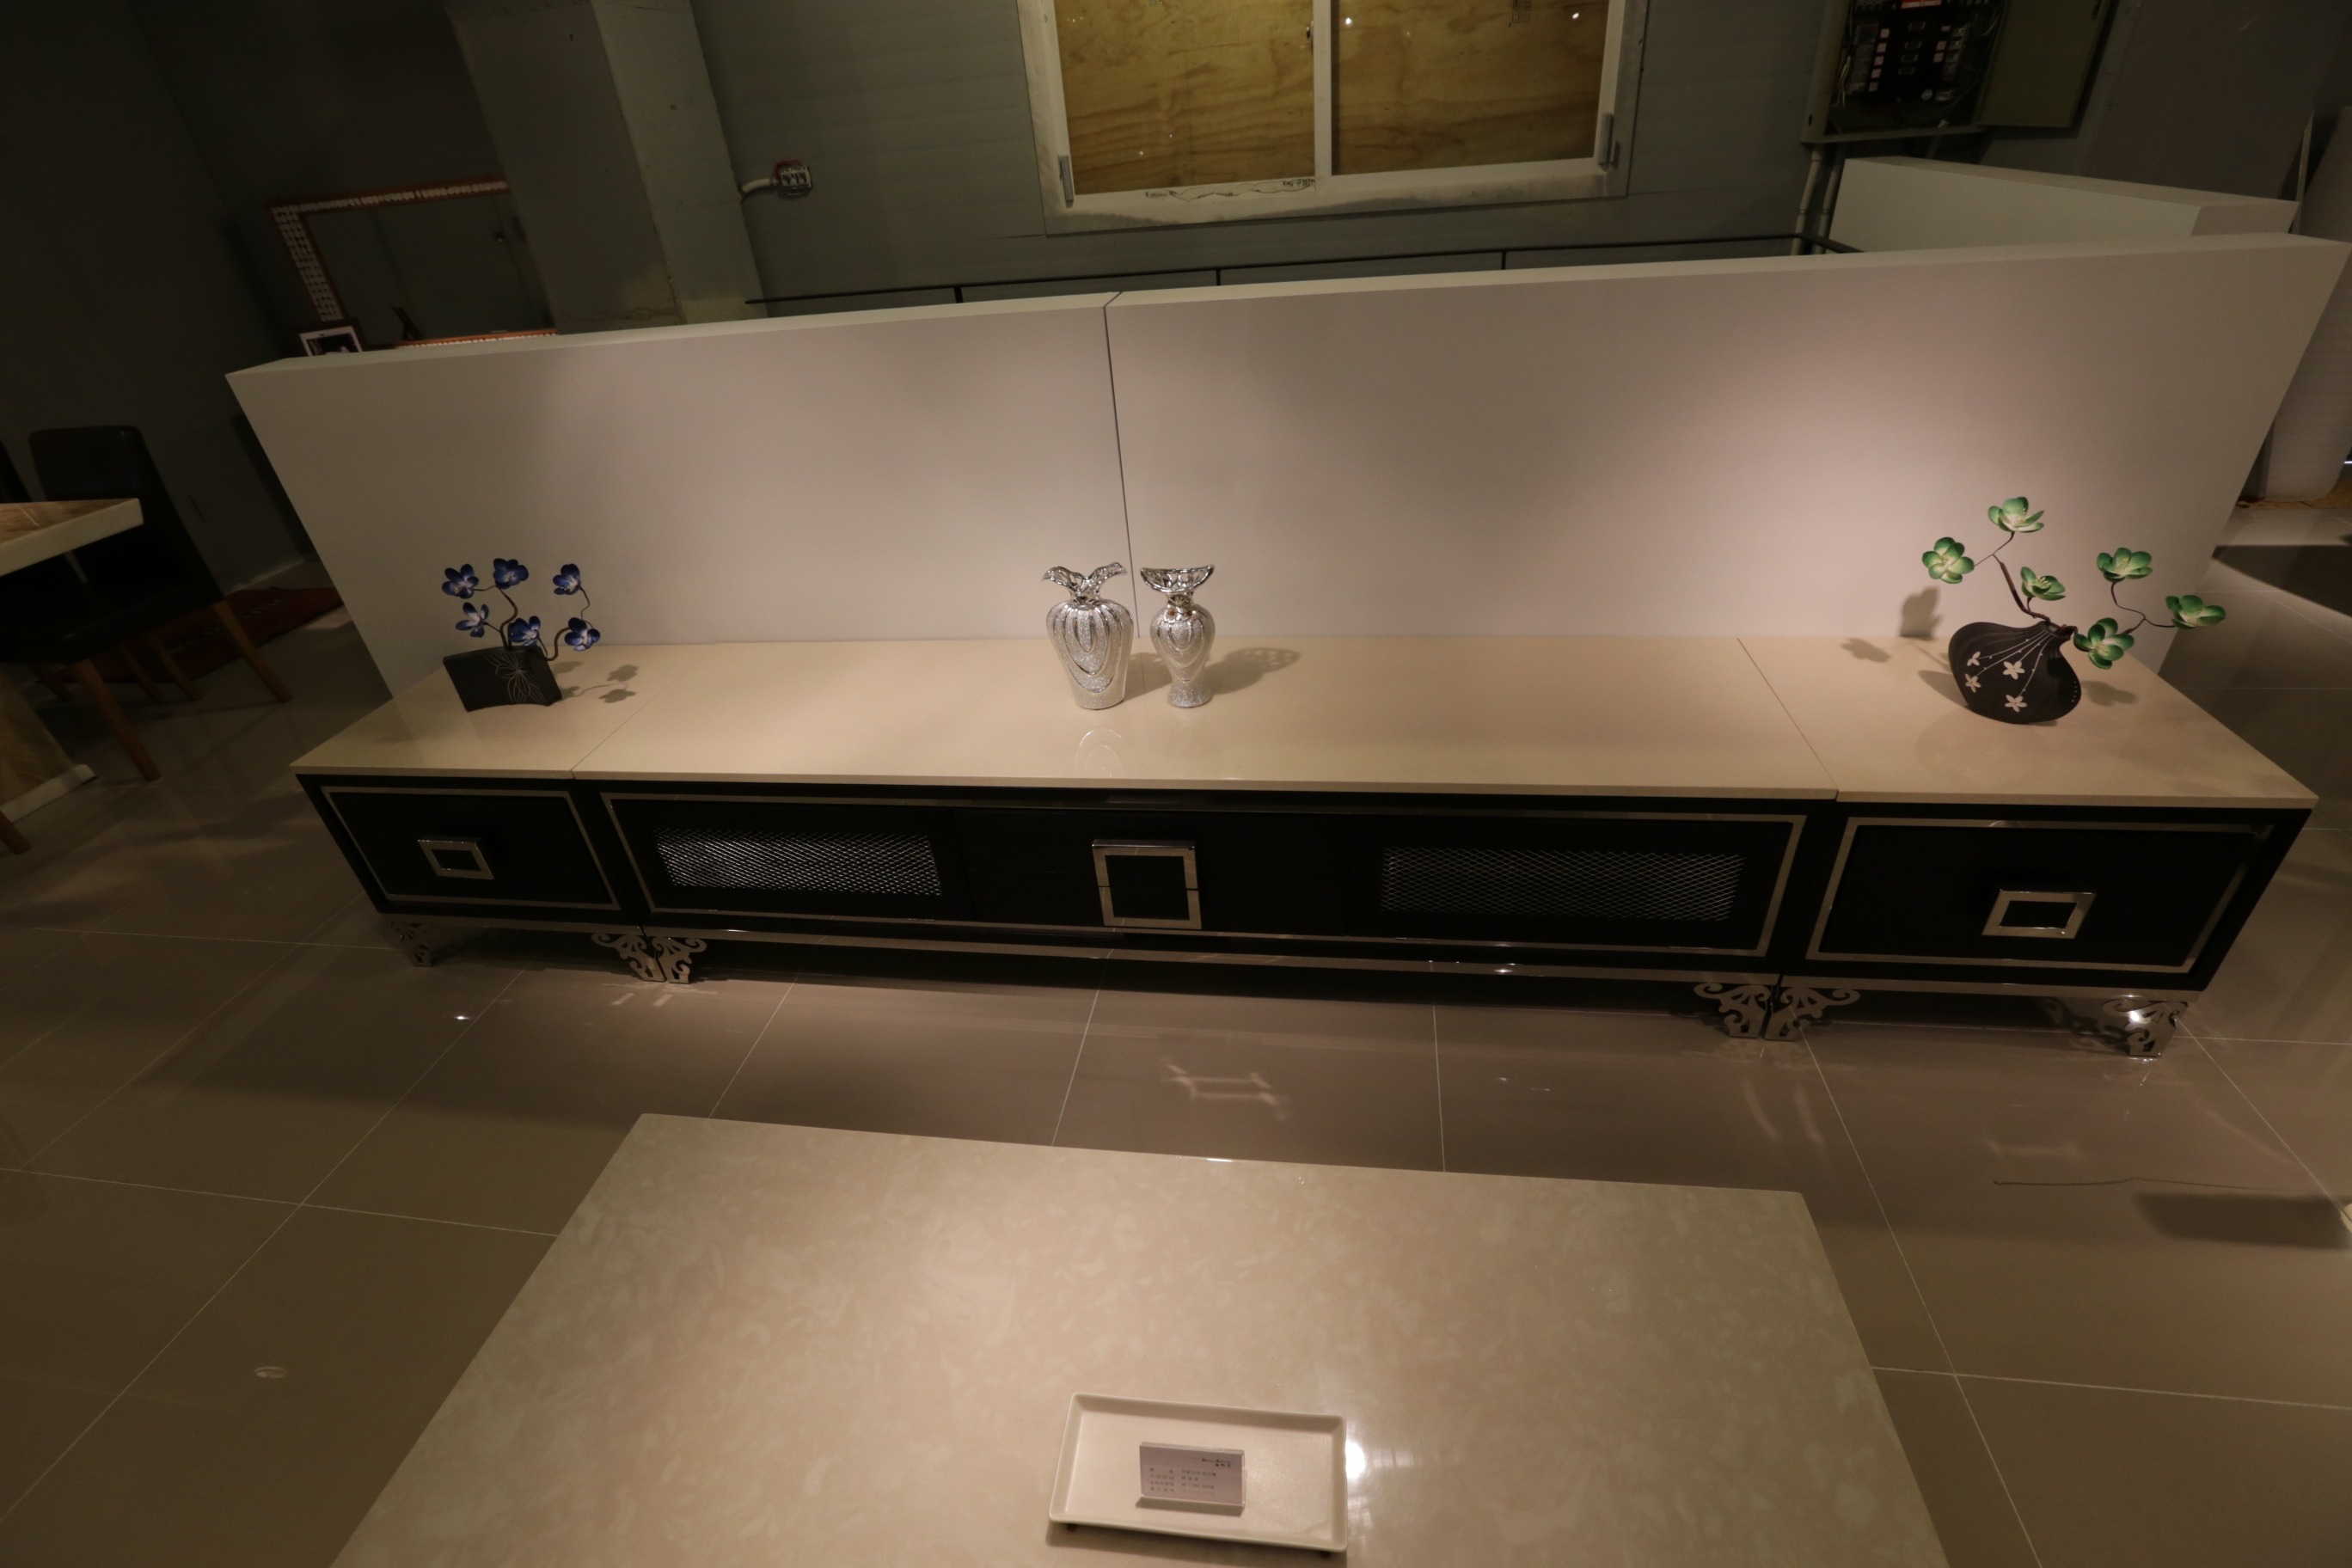
table, house, floor, interior, glass, home, decoration, kitchen, living room, residential, furniture, room, lighting, decor, apartment, modern, material, countertop, interior design, living, indoors, relaxation, luxury, design, comfort, comfortable, flooring, automotive exterior, cabinetry